Jeremias III of Constantinople

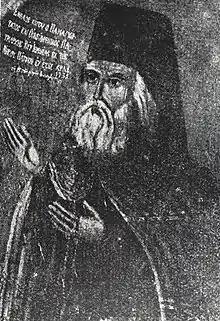

Jeremias III of Constantinople (1650/1660 – 1735) was Ecumenical Patriarch of Constantinople twice, in 1716–1726 and 1732–1733.